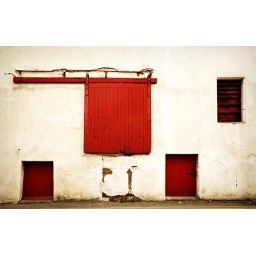
Red doors on an old shore side building in Banff